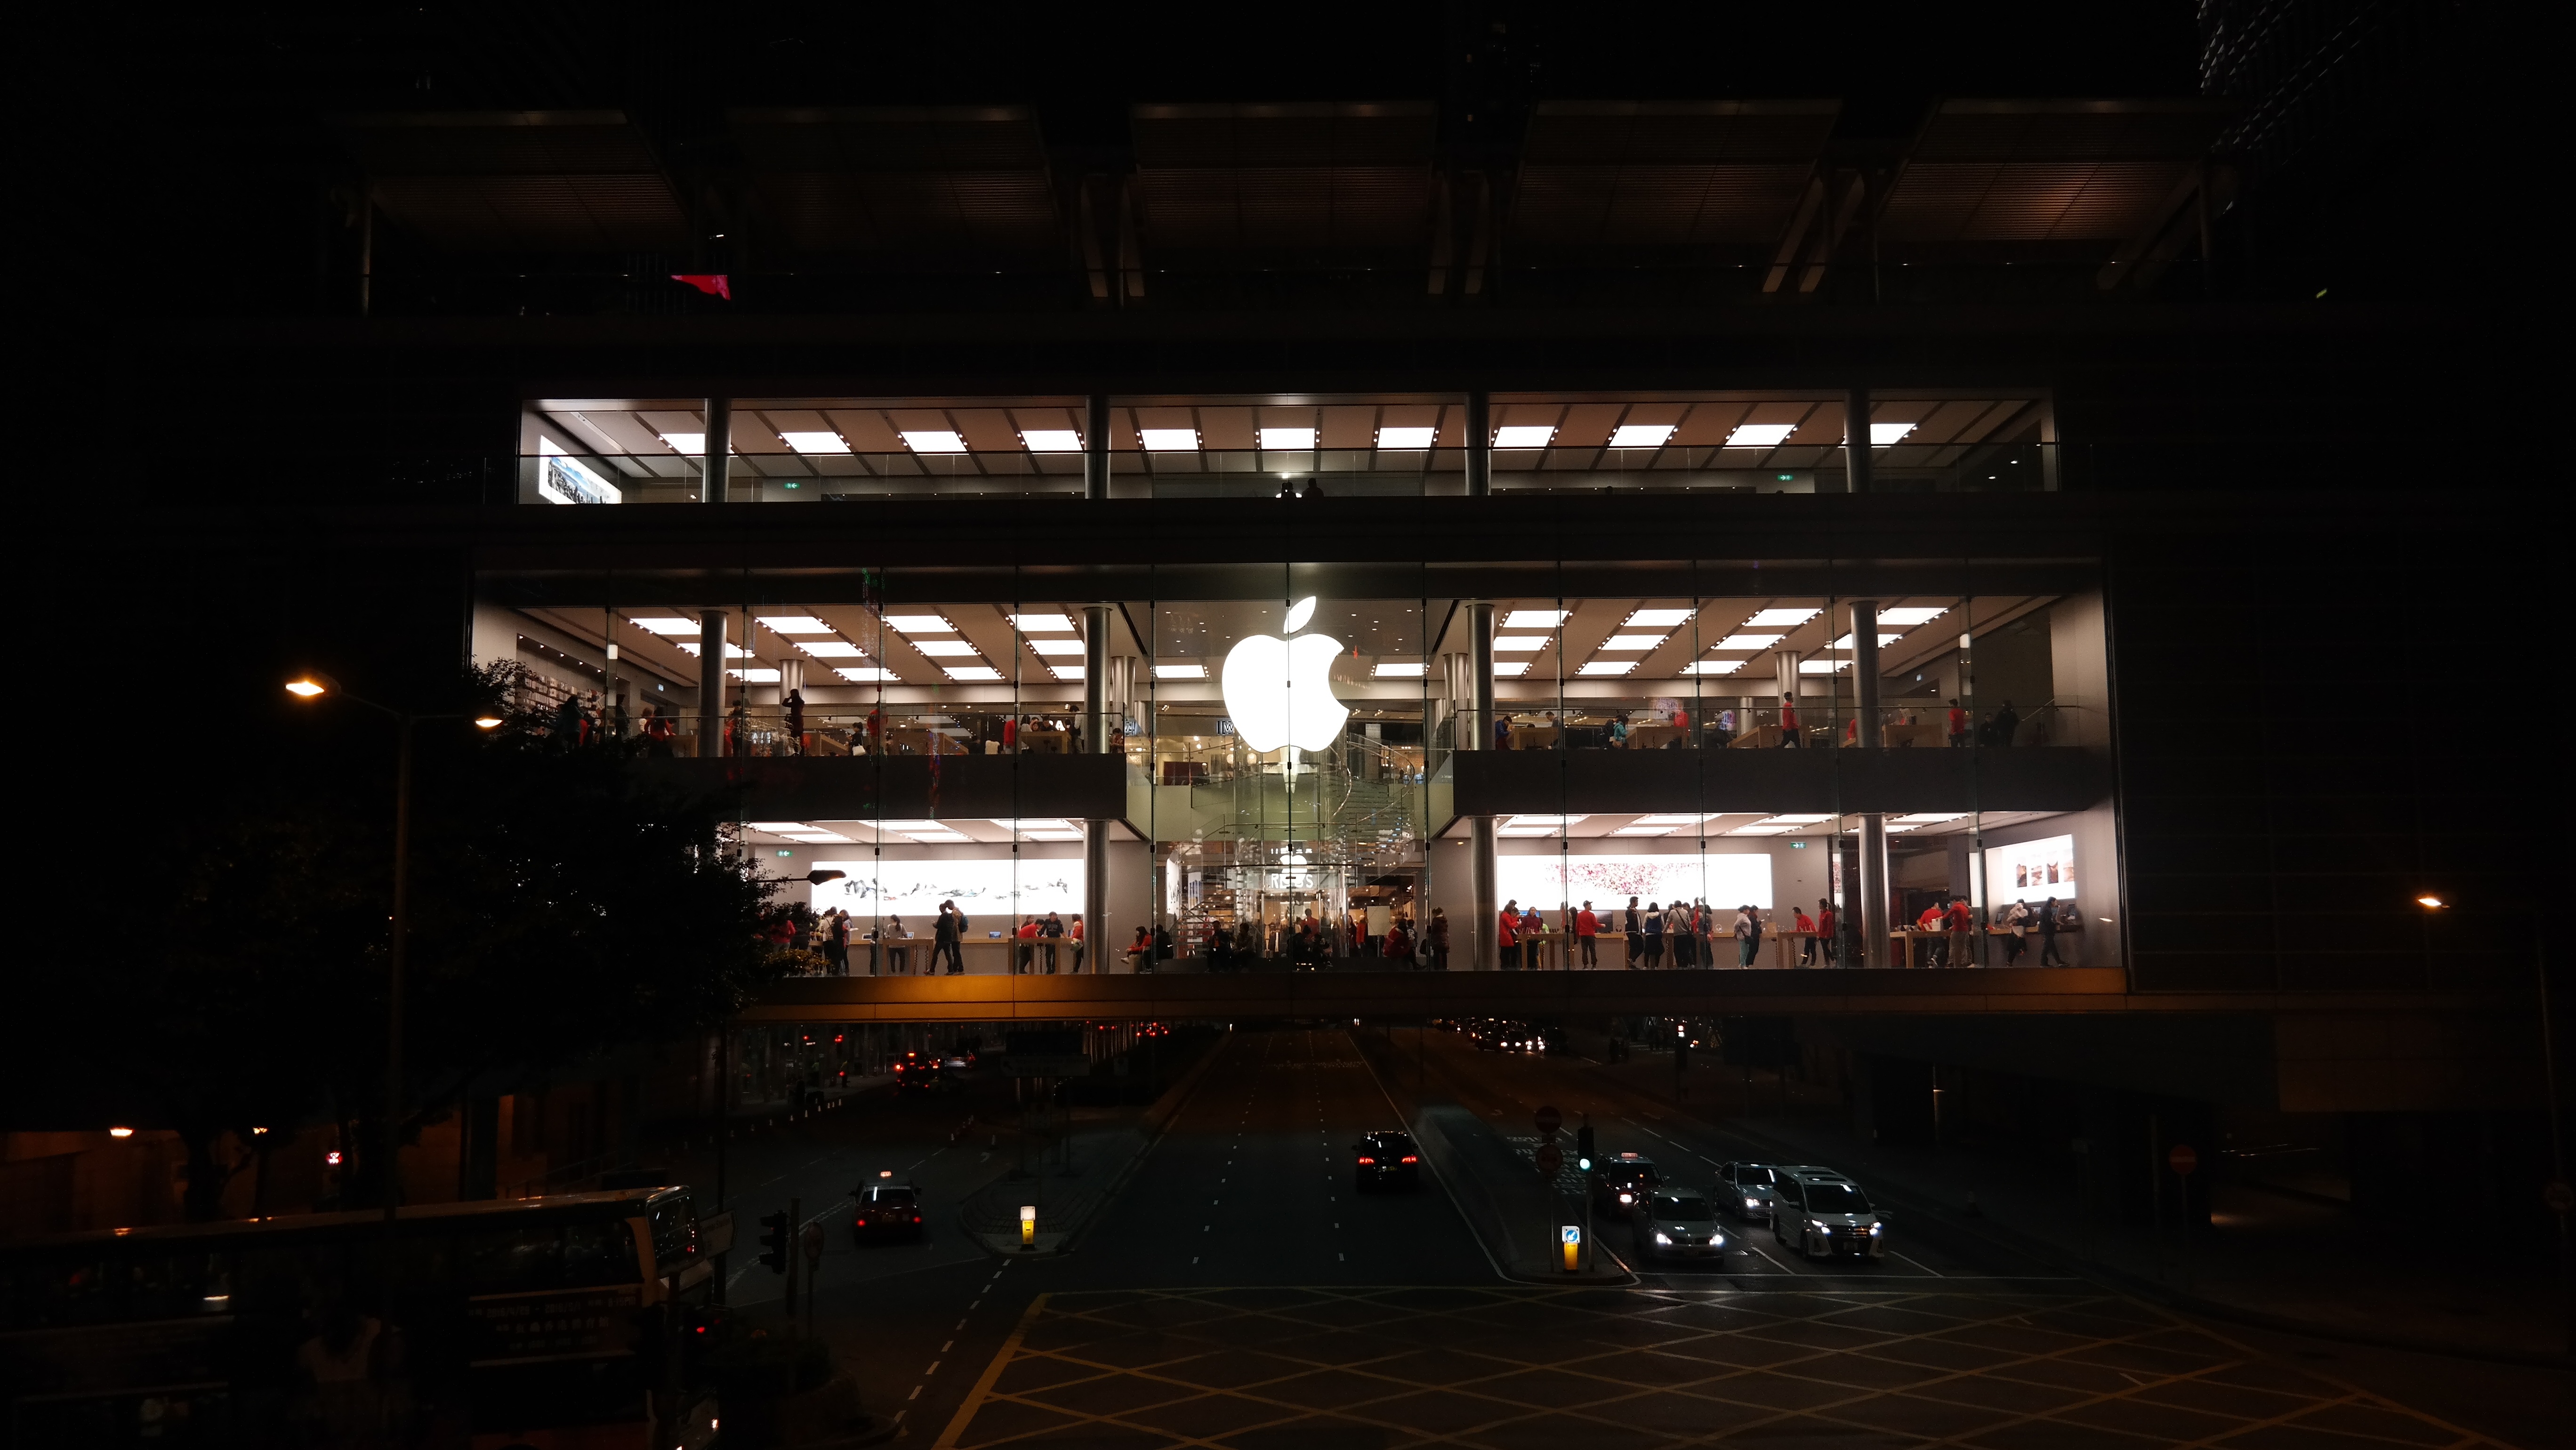
light, night, evening, darkness, lighting, interior design, shape